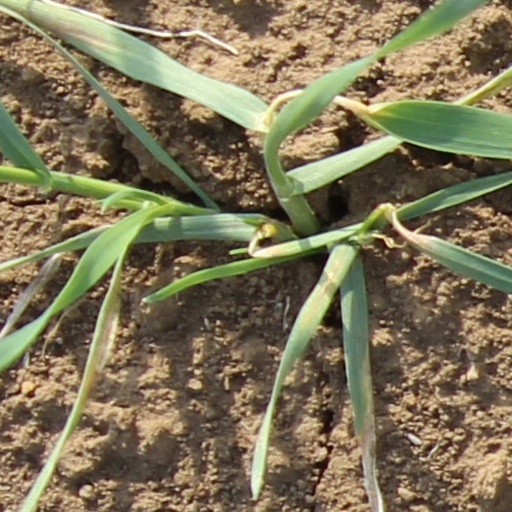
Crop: wheat